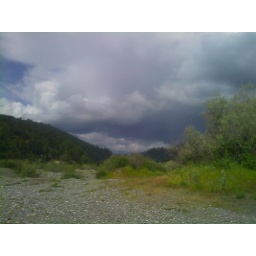
storm clouds by the rogue river